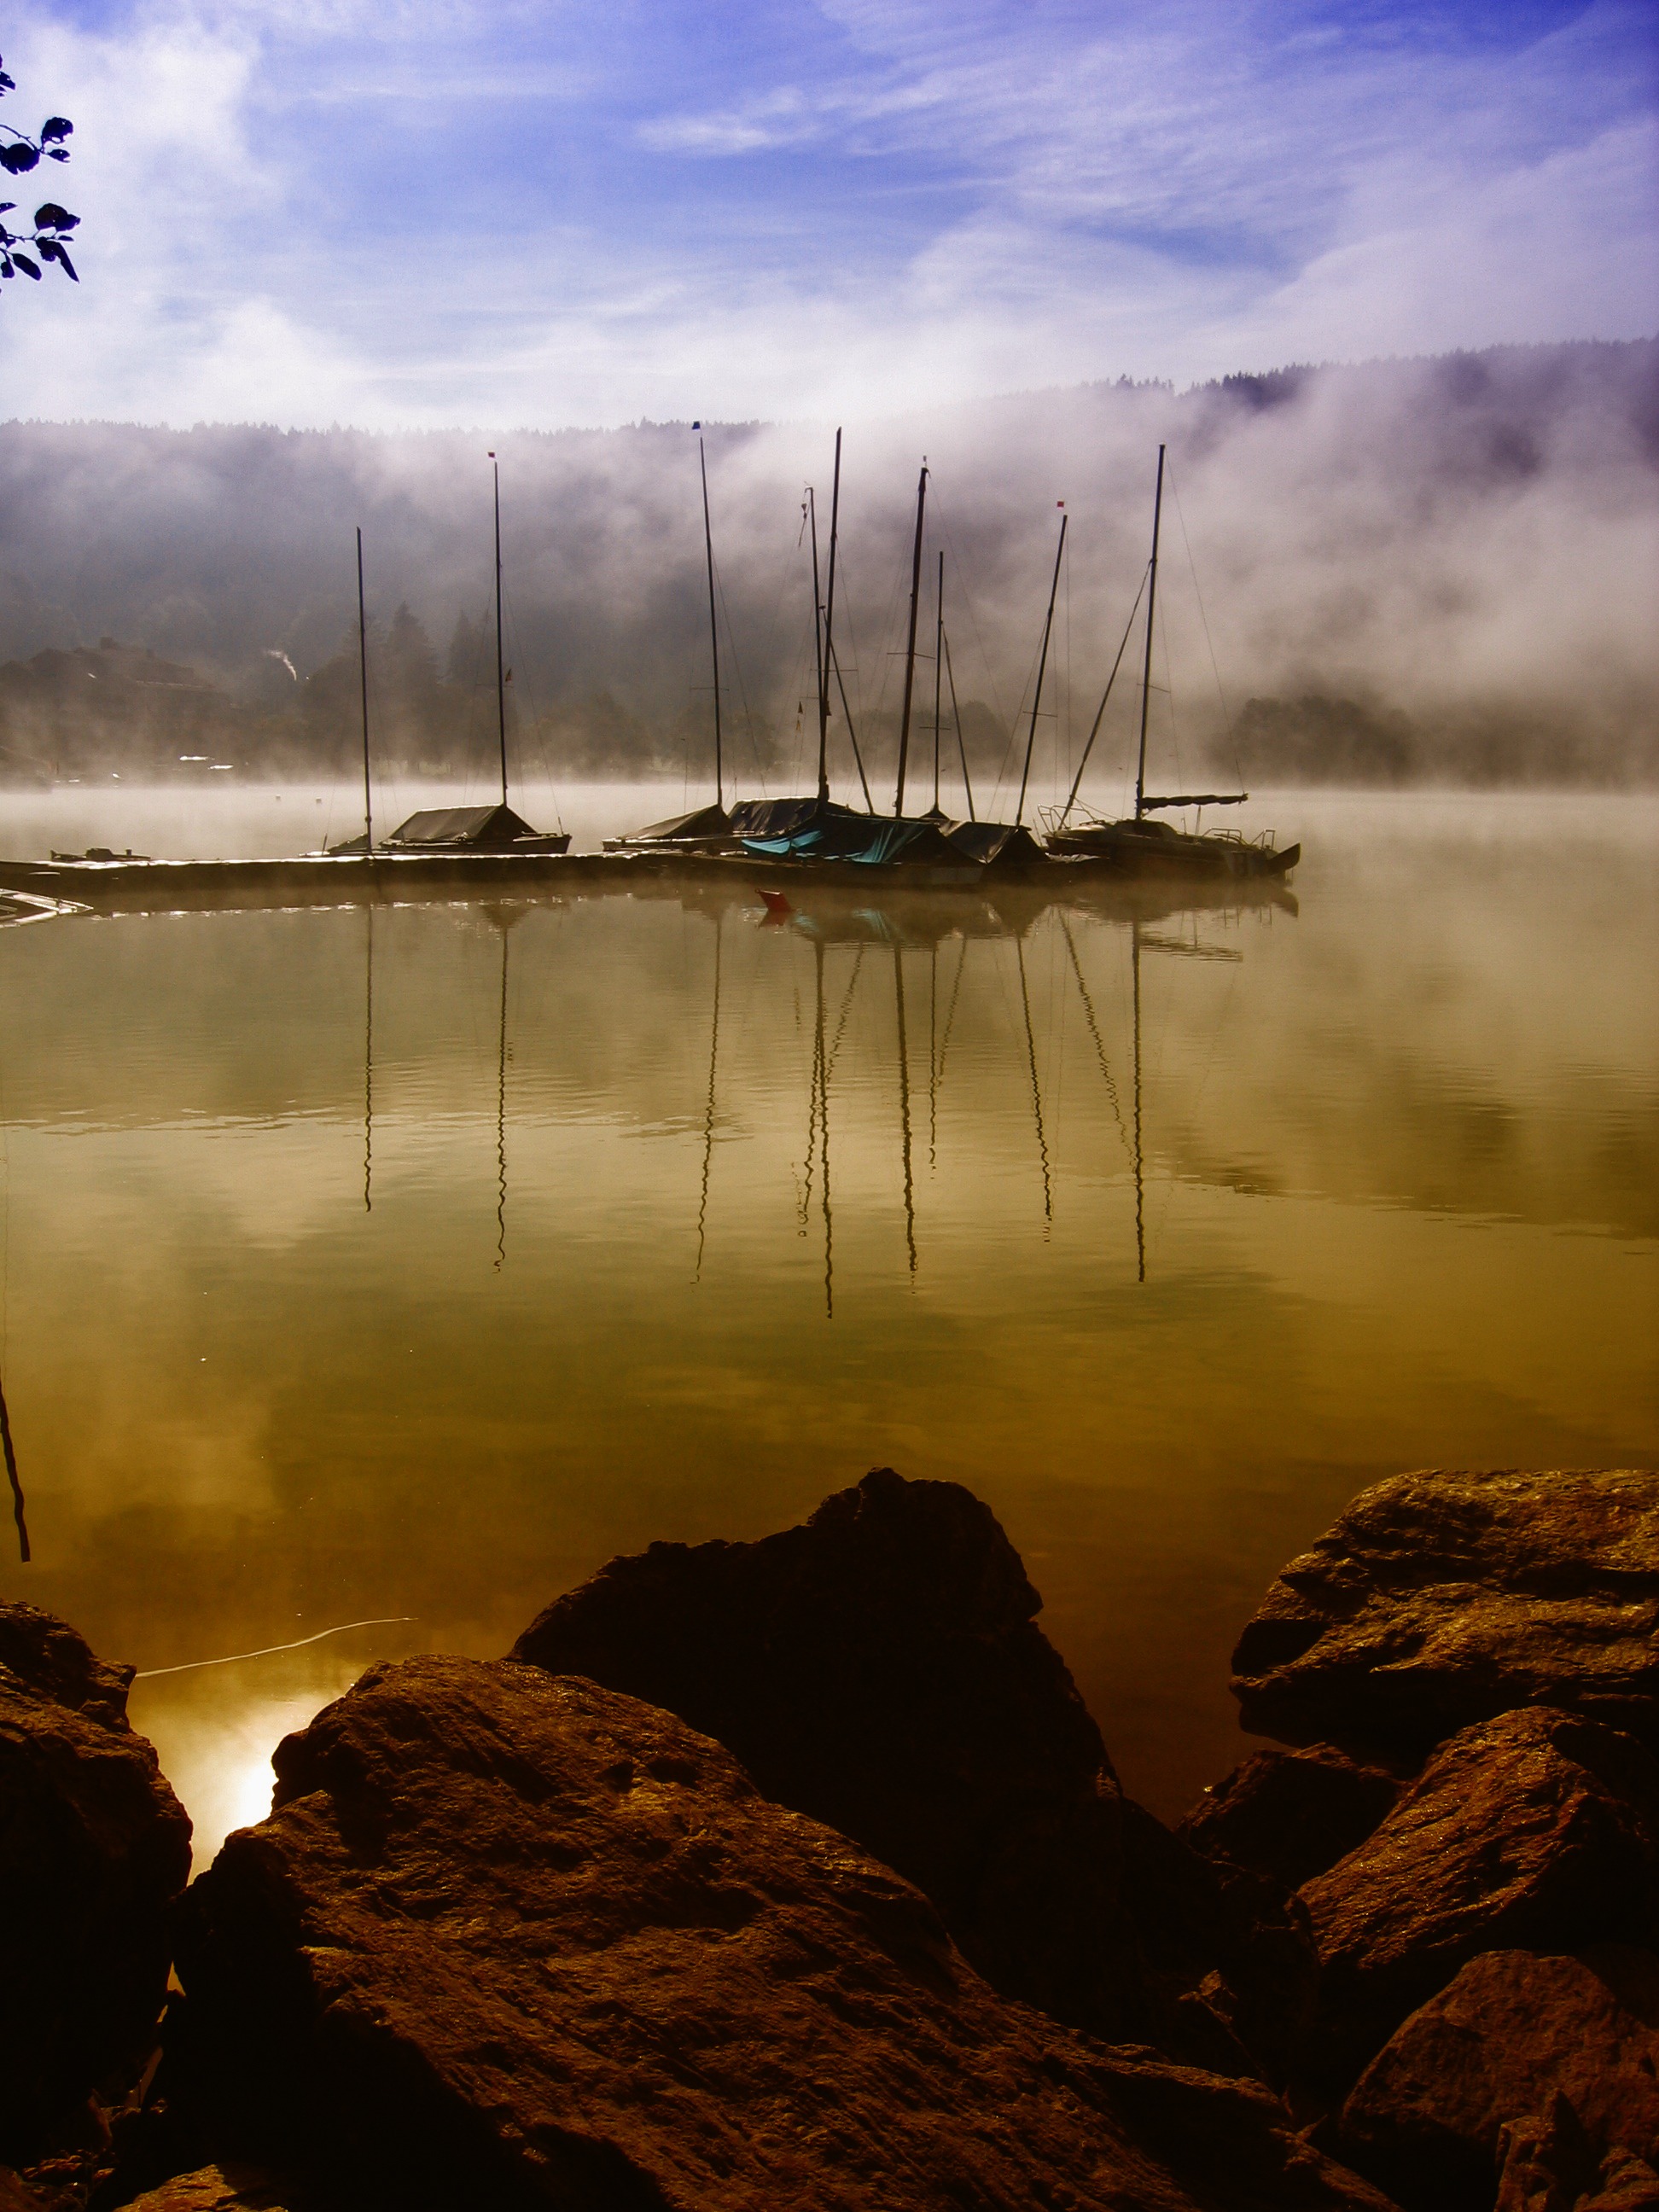
landscape, sea, coast, water, nature, rock, horizon, mountain, cloud, sky, fog, sunrise, sunset, mist, sunlight, morning, wave, lake, dawn, atmosphere, dusk, evening, reflection, autumn, autumn mood, loneliness, boats, germany, october, mirroring, black forest, titisee, atmospheric phenomenon